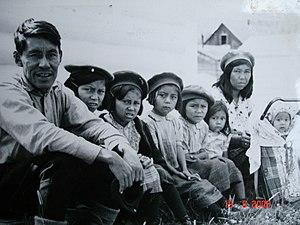
L'interactionnisme structural est un paradigme des sciences sociales qui relève de l'analyse des réseaux sociaux et qui vise principalement à prendre en compte dans l'analyse du social le sens en tant qu'il est socialement construit via le langage humain, afin de comprendre et expliquer l'émergence, l'évolution ou la dissolution des diverses entités sociales et contextes sociaux observables. Il s'agit à la fois d'une méthode scientifique et d'une théorie sociologique.